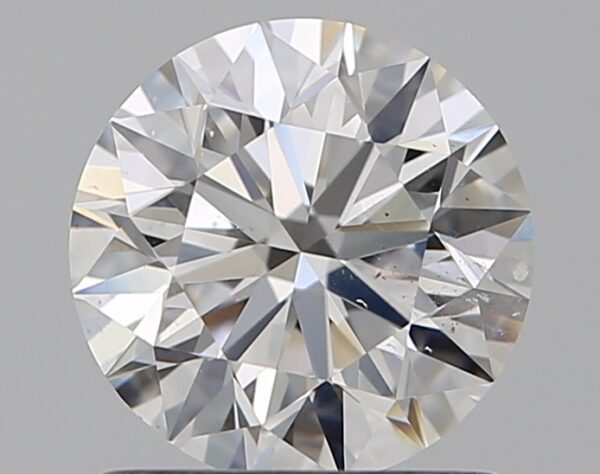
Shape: round
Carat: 1
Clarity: SI1
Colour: F
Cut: EX
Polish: EX
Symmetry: EX
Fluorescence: ST
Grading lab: GIA
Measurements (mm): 6.36 x 6.39 x 3.99